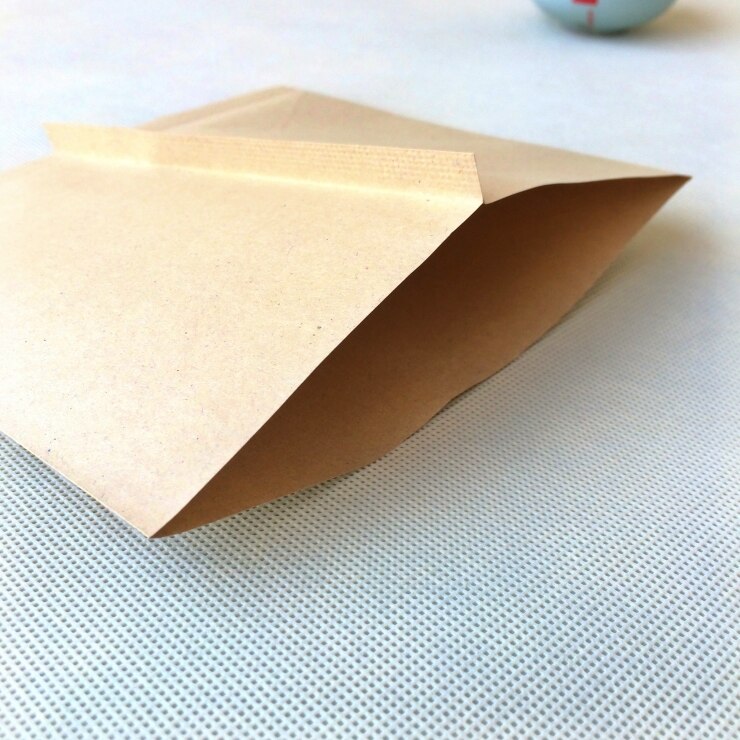
Label: paper